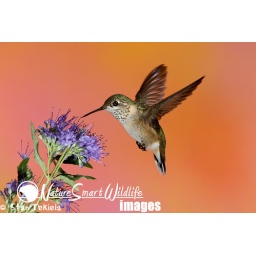
Calliope Hummingbird, Stellula calliope, adult female at blue flowers, taken in Colorado Springs CO